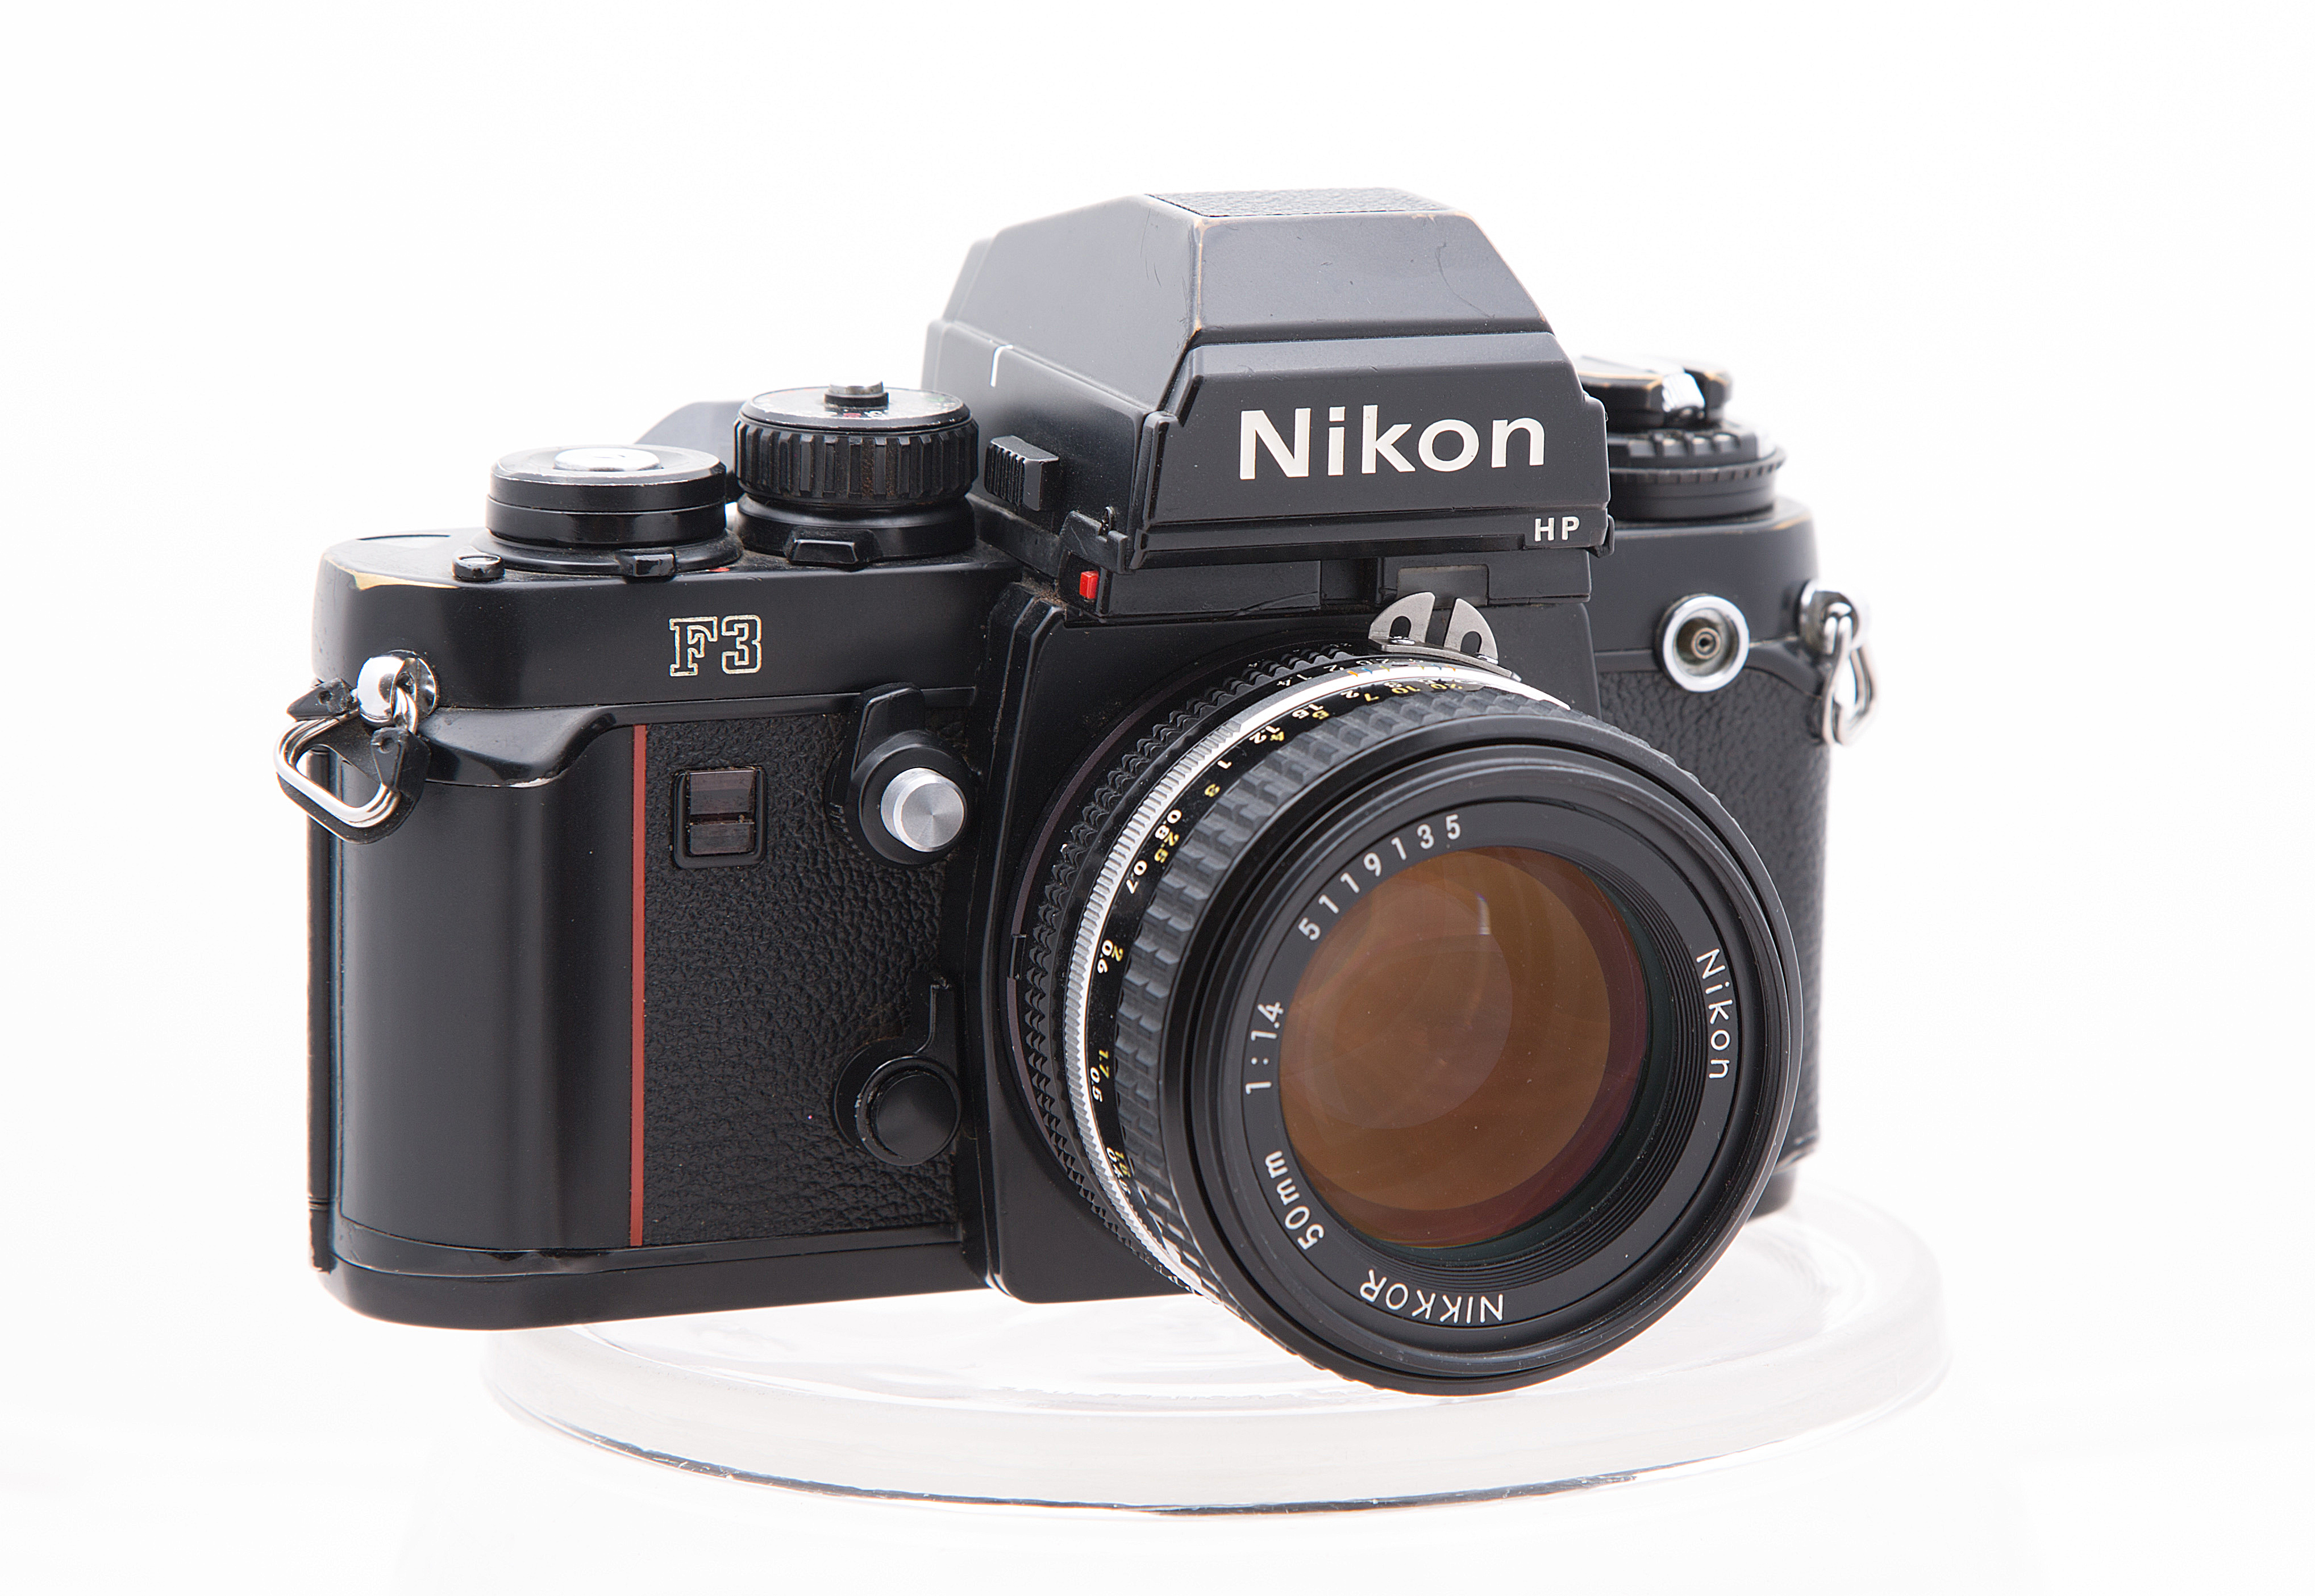
camera, film, nikon, reflex camera, digital camera, 35mm, camera lens, 50mm14, nikonf3hp, fseries, digital slr, single lens reflex camera, cameras optics